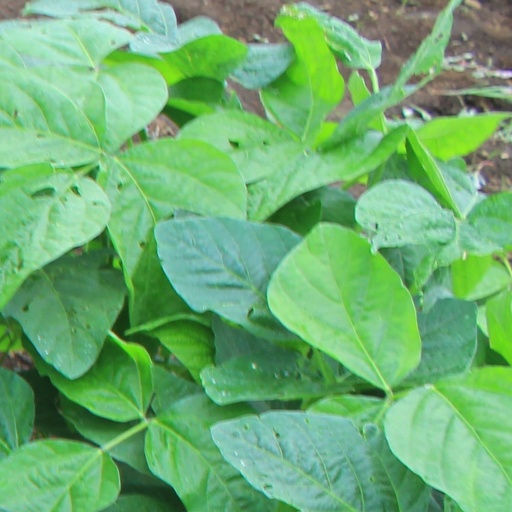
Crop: soybean